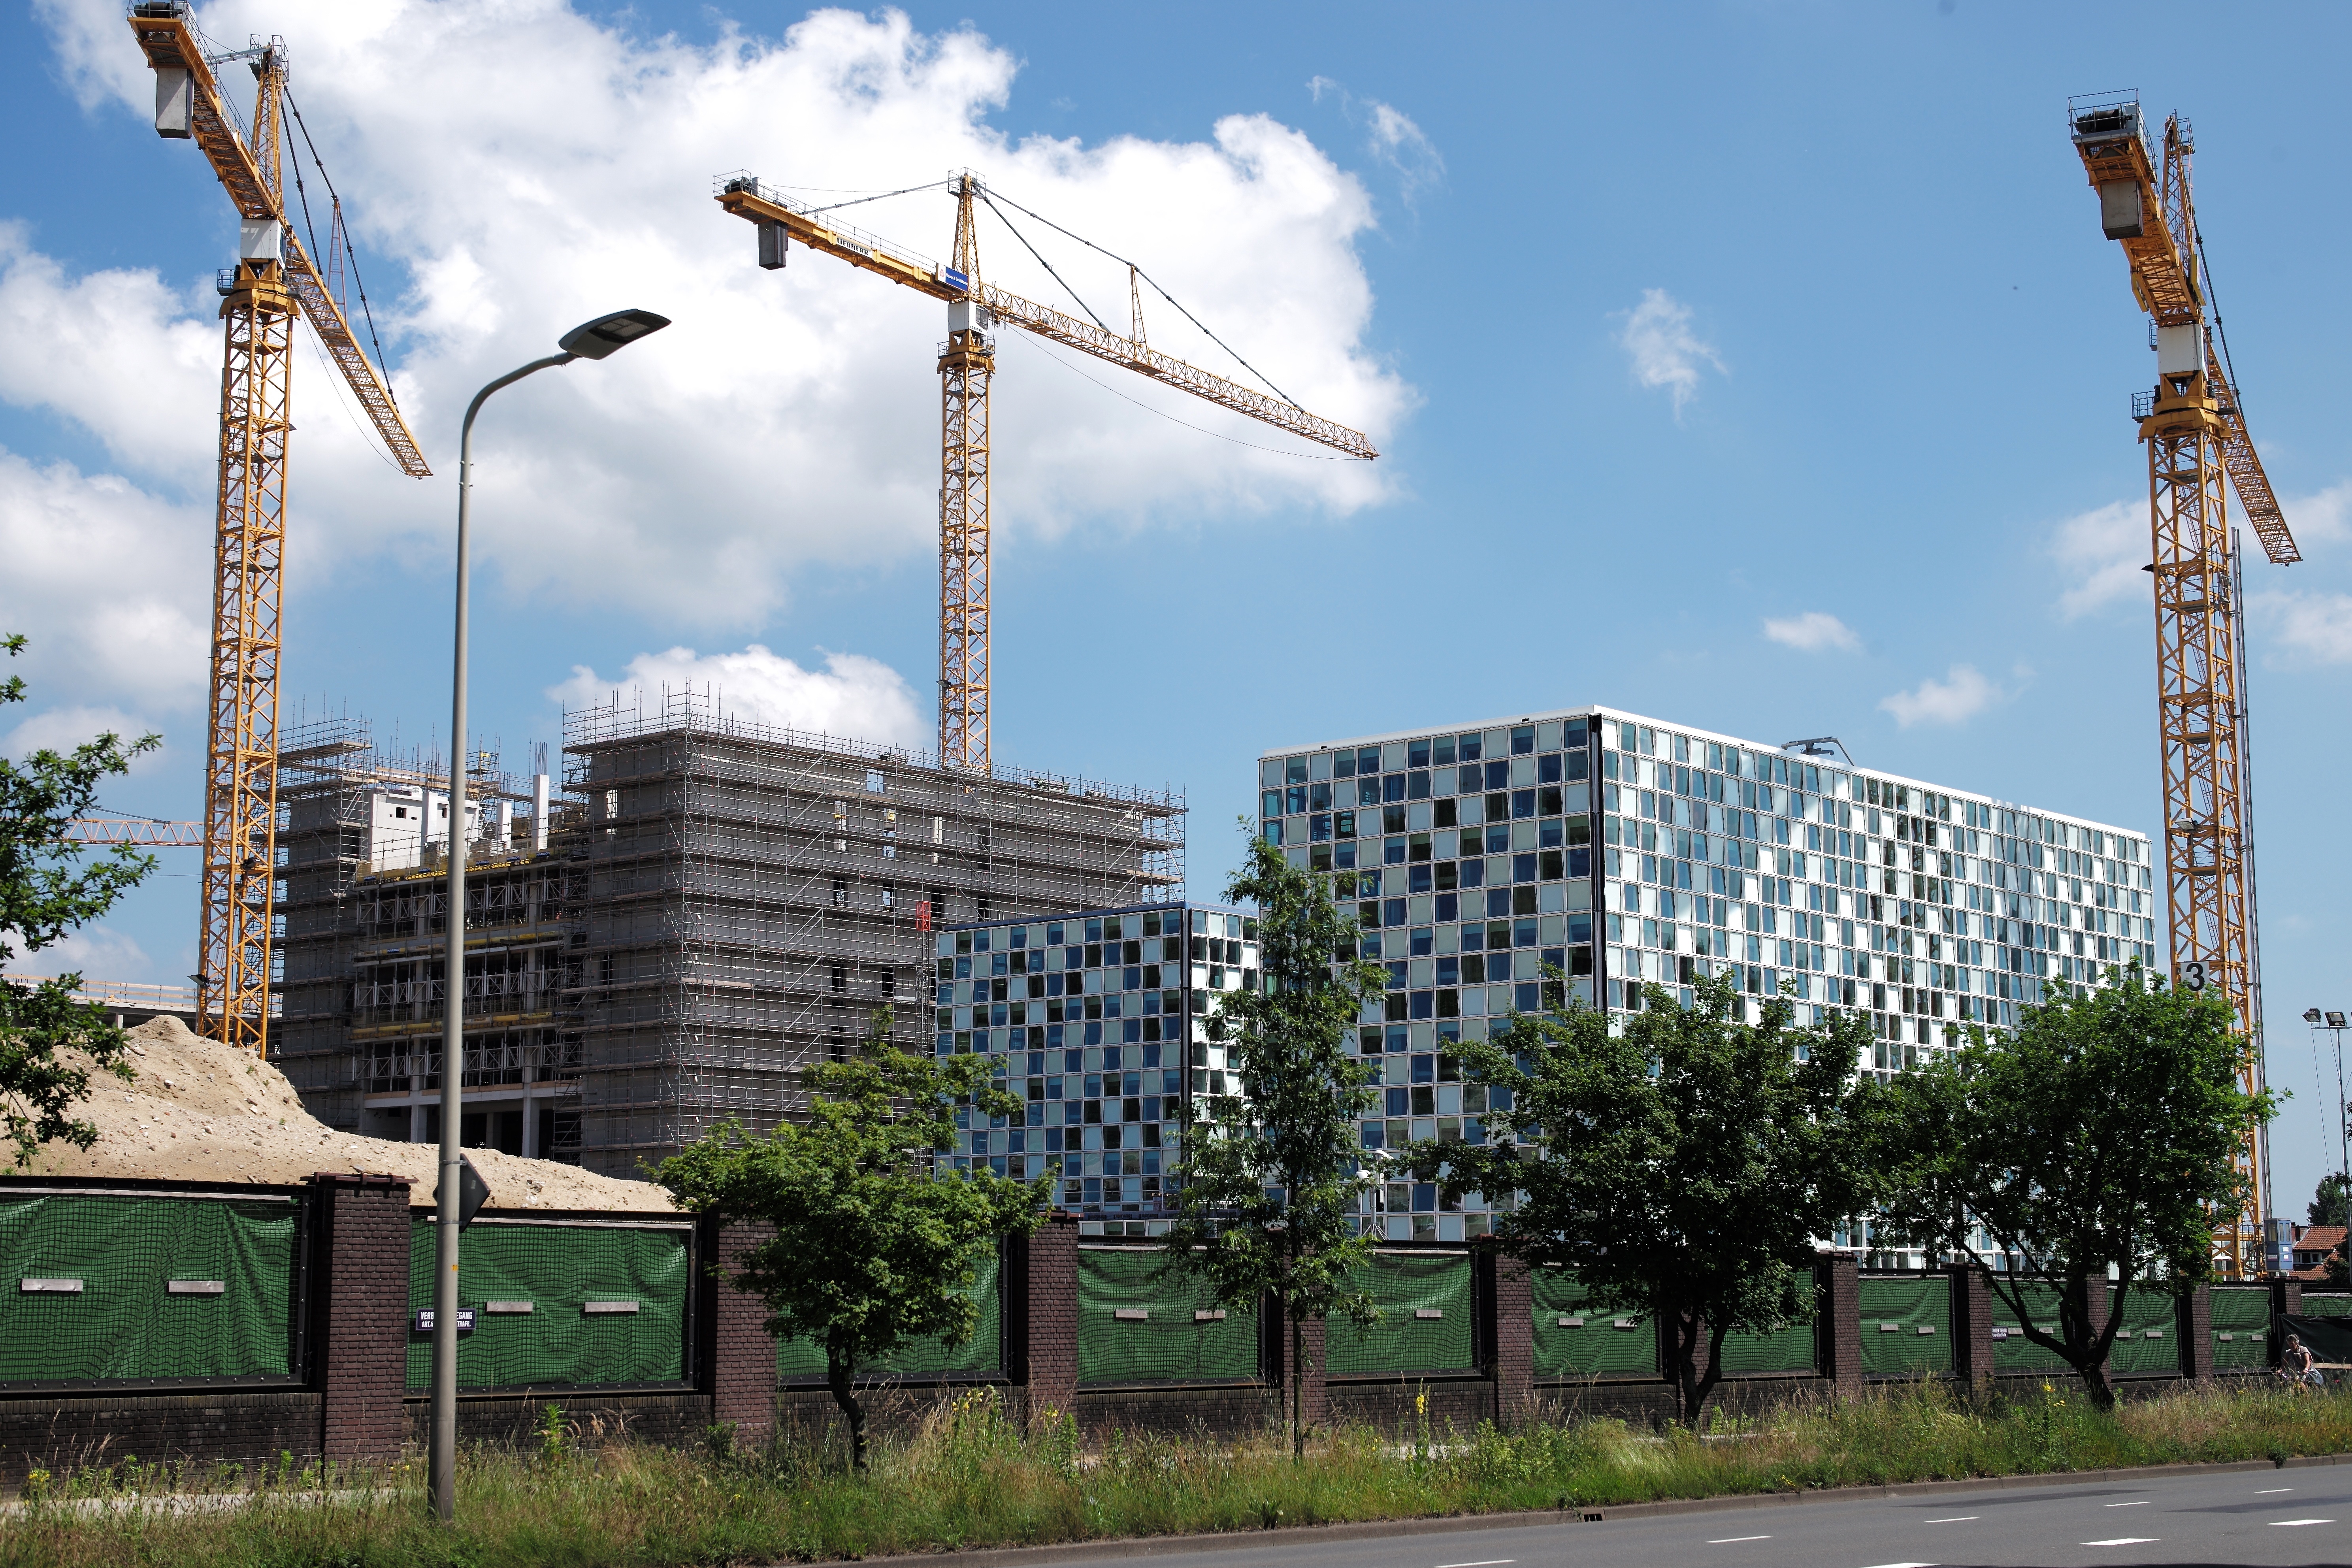
architecture, building, city, skyscraper, wall, downtown, transport, europe, construction, pattern, tower, office, landmark, industry, stadium, tower block, energy, criminal, holland, hague, netherlands, international, m, justice, f14, windows, 50, court, leica, courthouse, 240, summilux, icc, typ, urban area, residential area